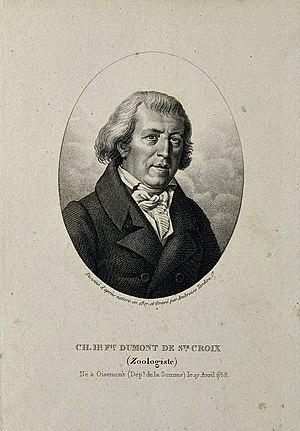
Ambroise Tardieu, né le 2 mars 1788 à Paris où il est mort le 17 janvier 1841, est un cartographe et graveur français.
Oisemont est une commune française située dans le département de la Somme, en région Hauts-de-France.